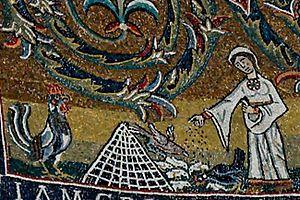
Paysanne nourrissant les poules. Détail de la mosaïque de l'abside de la basilique Saint-Clément à Rome, XIIe siècle.